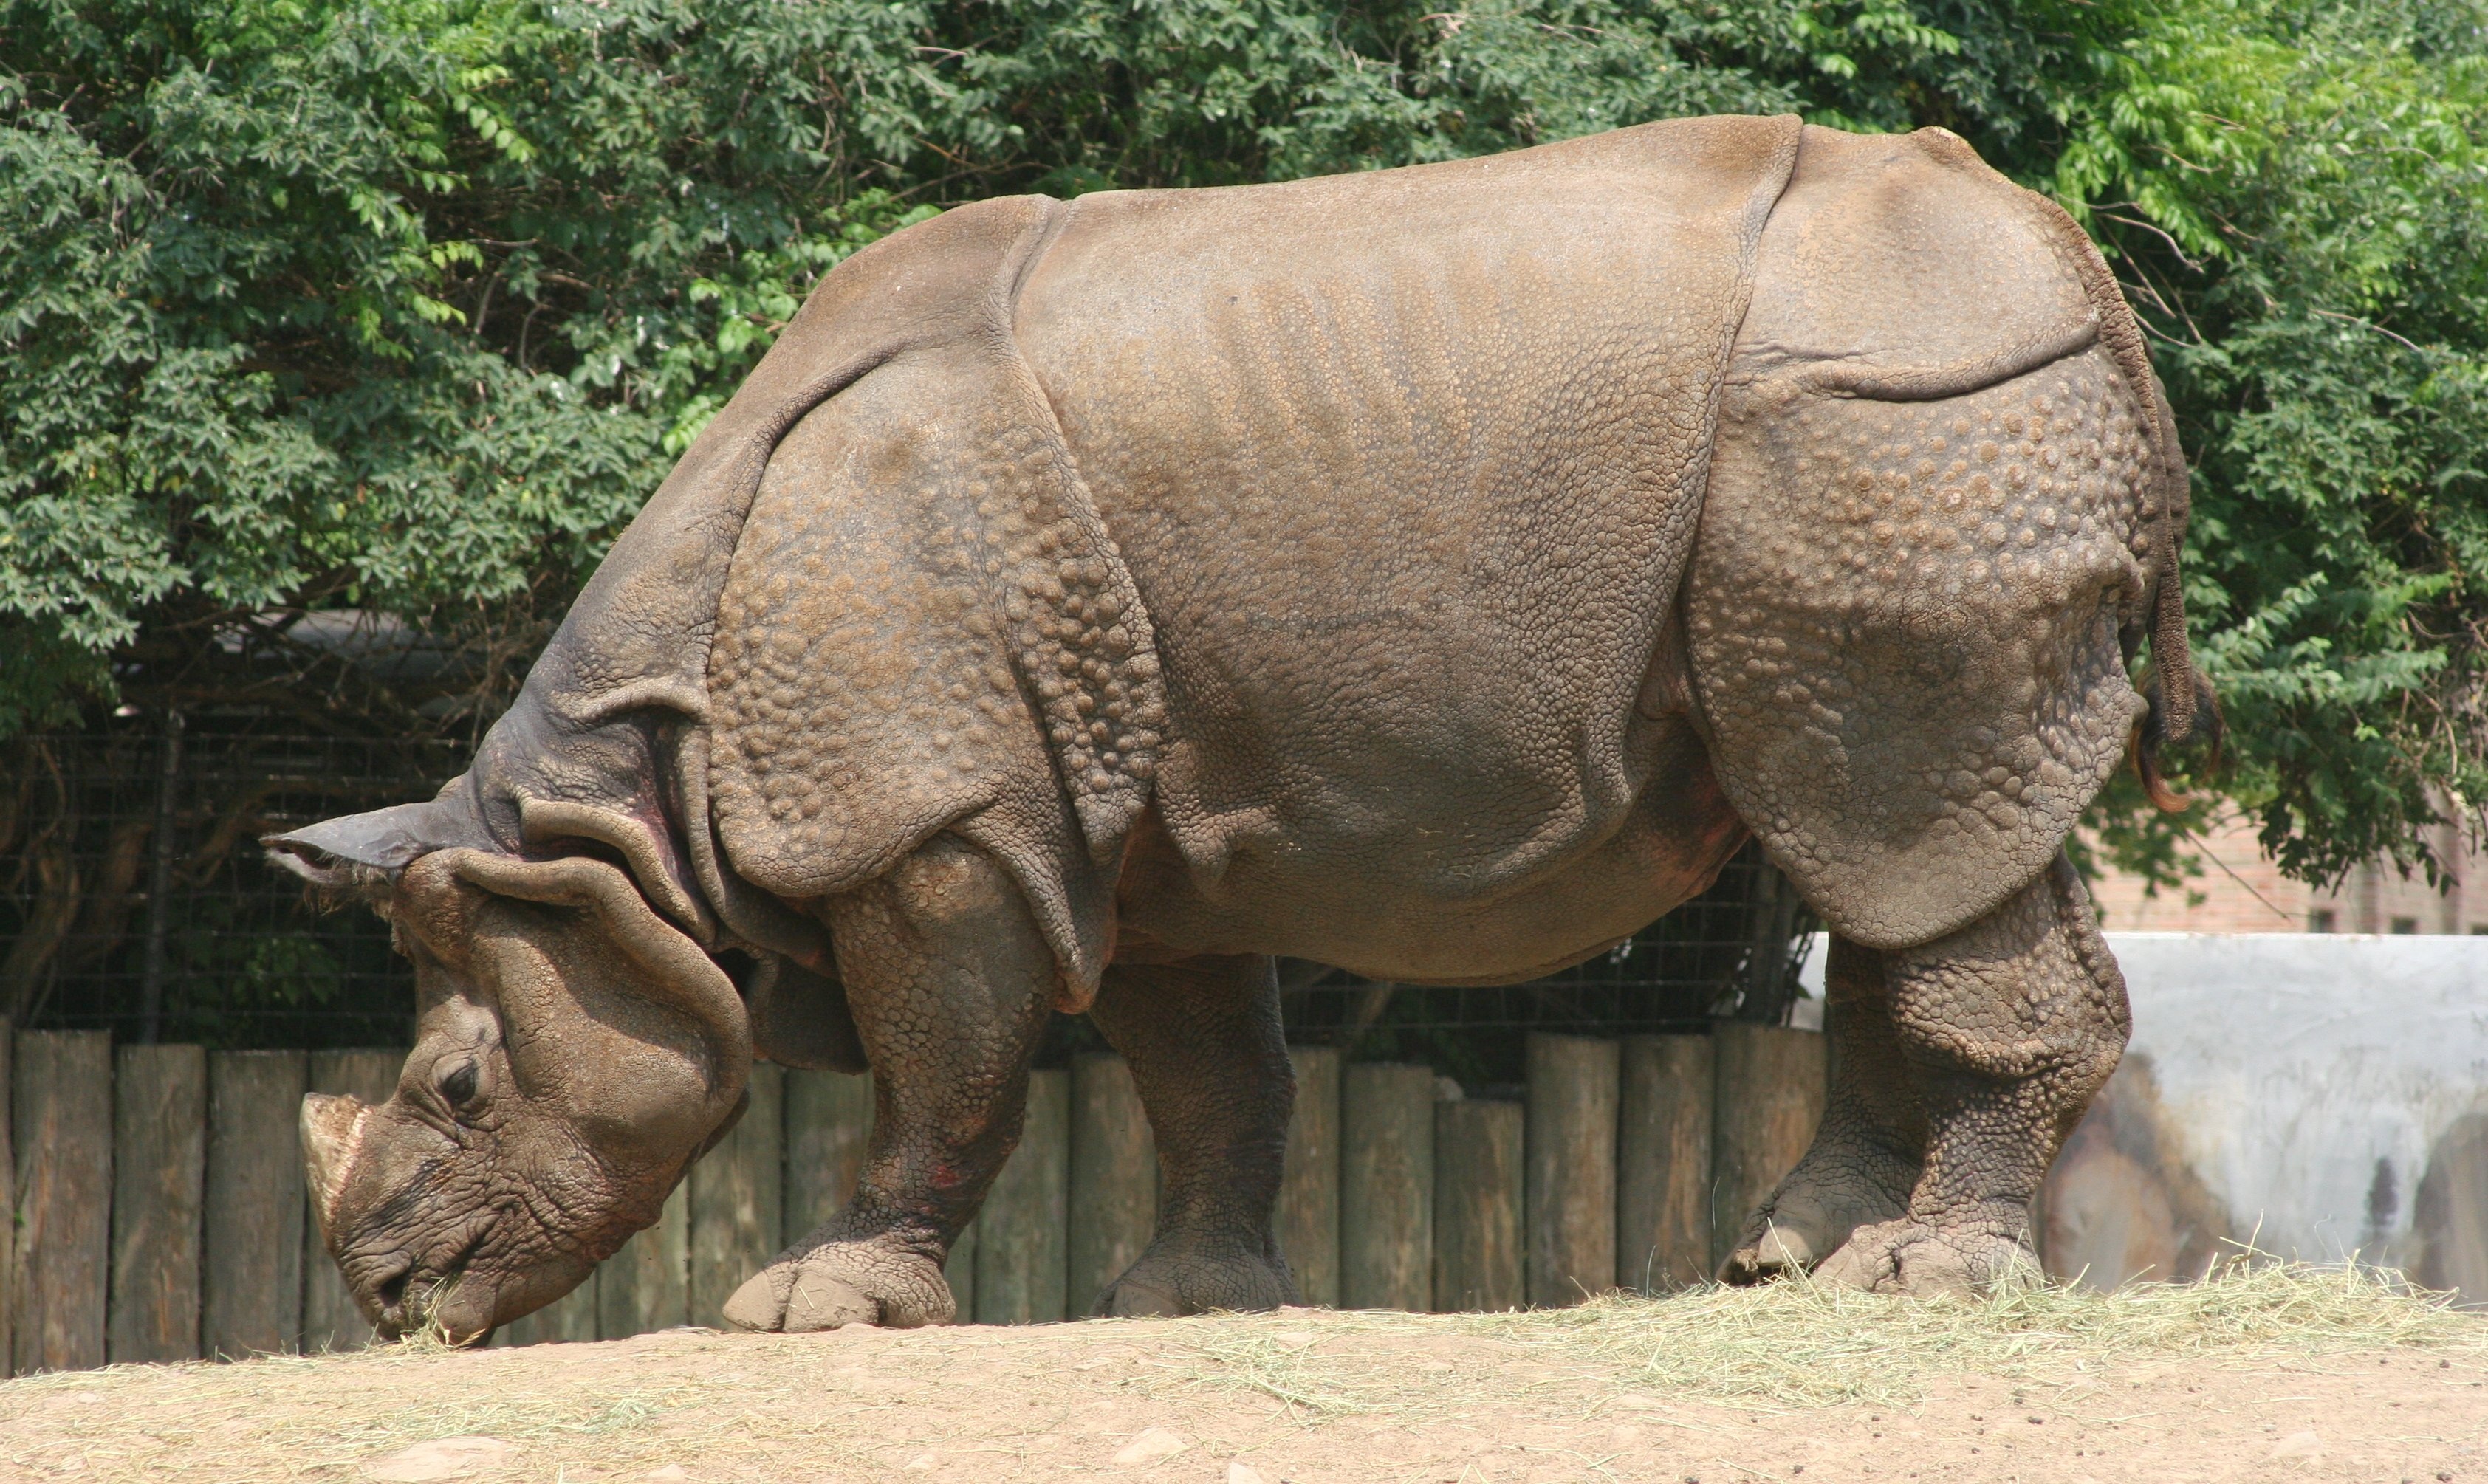
nature, adventure, animal, wildlife, zoo, horn, mammal, fauna, savanna, elephant, rhino, rhinoceros, skin, indian, safari, indian elephant, african elephant